Madras School of Social Work

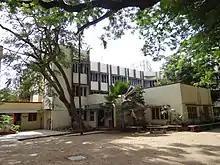
MSSW Library

The College has a well-stocked library with around 16,000 books and several journals and periodicals. The Library is fully computerized and renders bar-coded services. Implementing the Selective Dissemination of Information system, the library offers excellent support for students to prepare their assignments and project reports. The Library also offers photocopying facility.